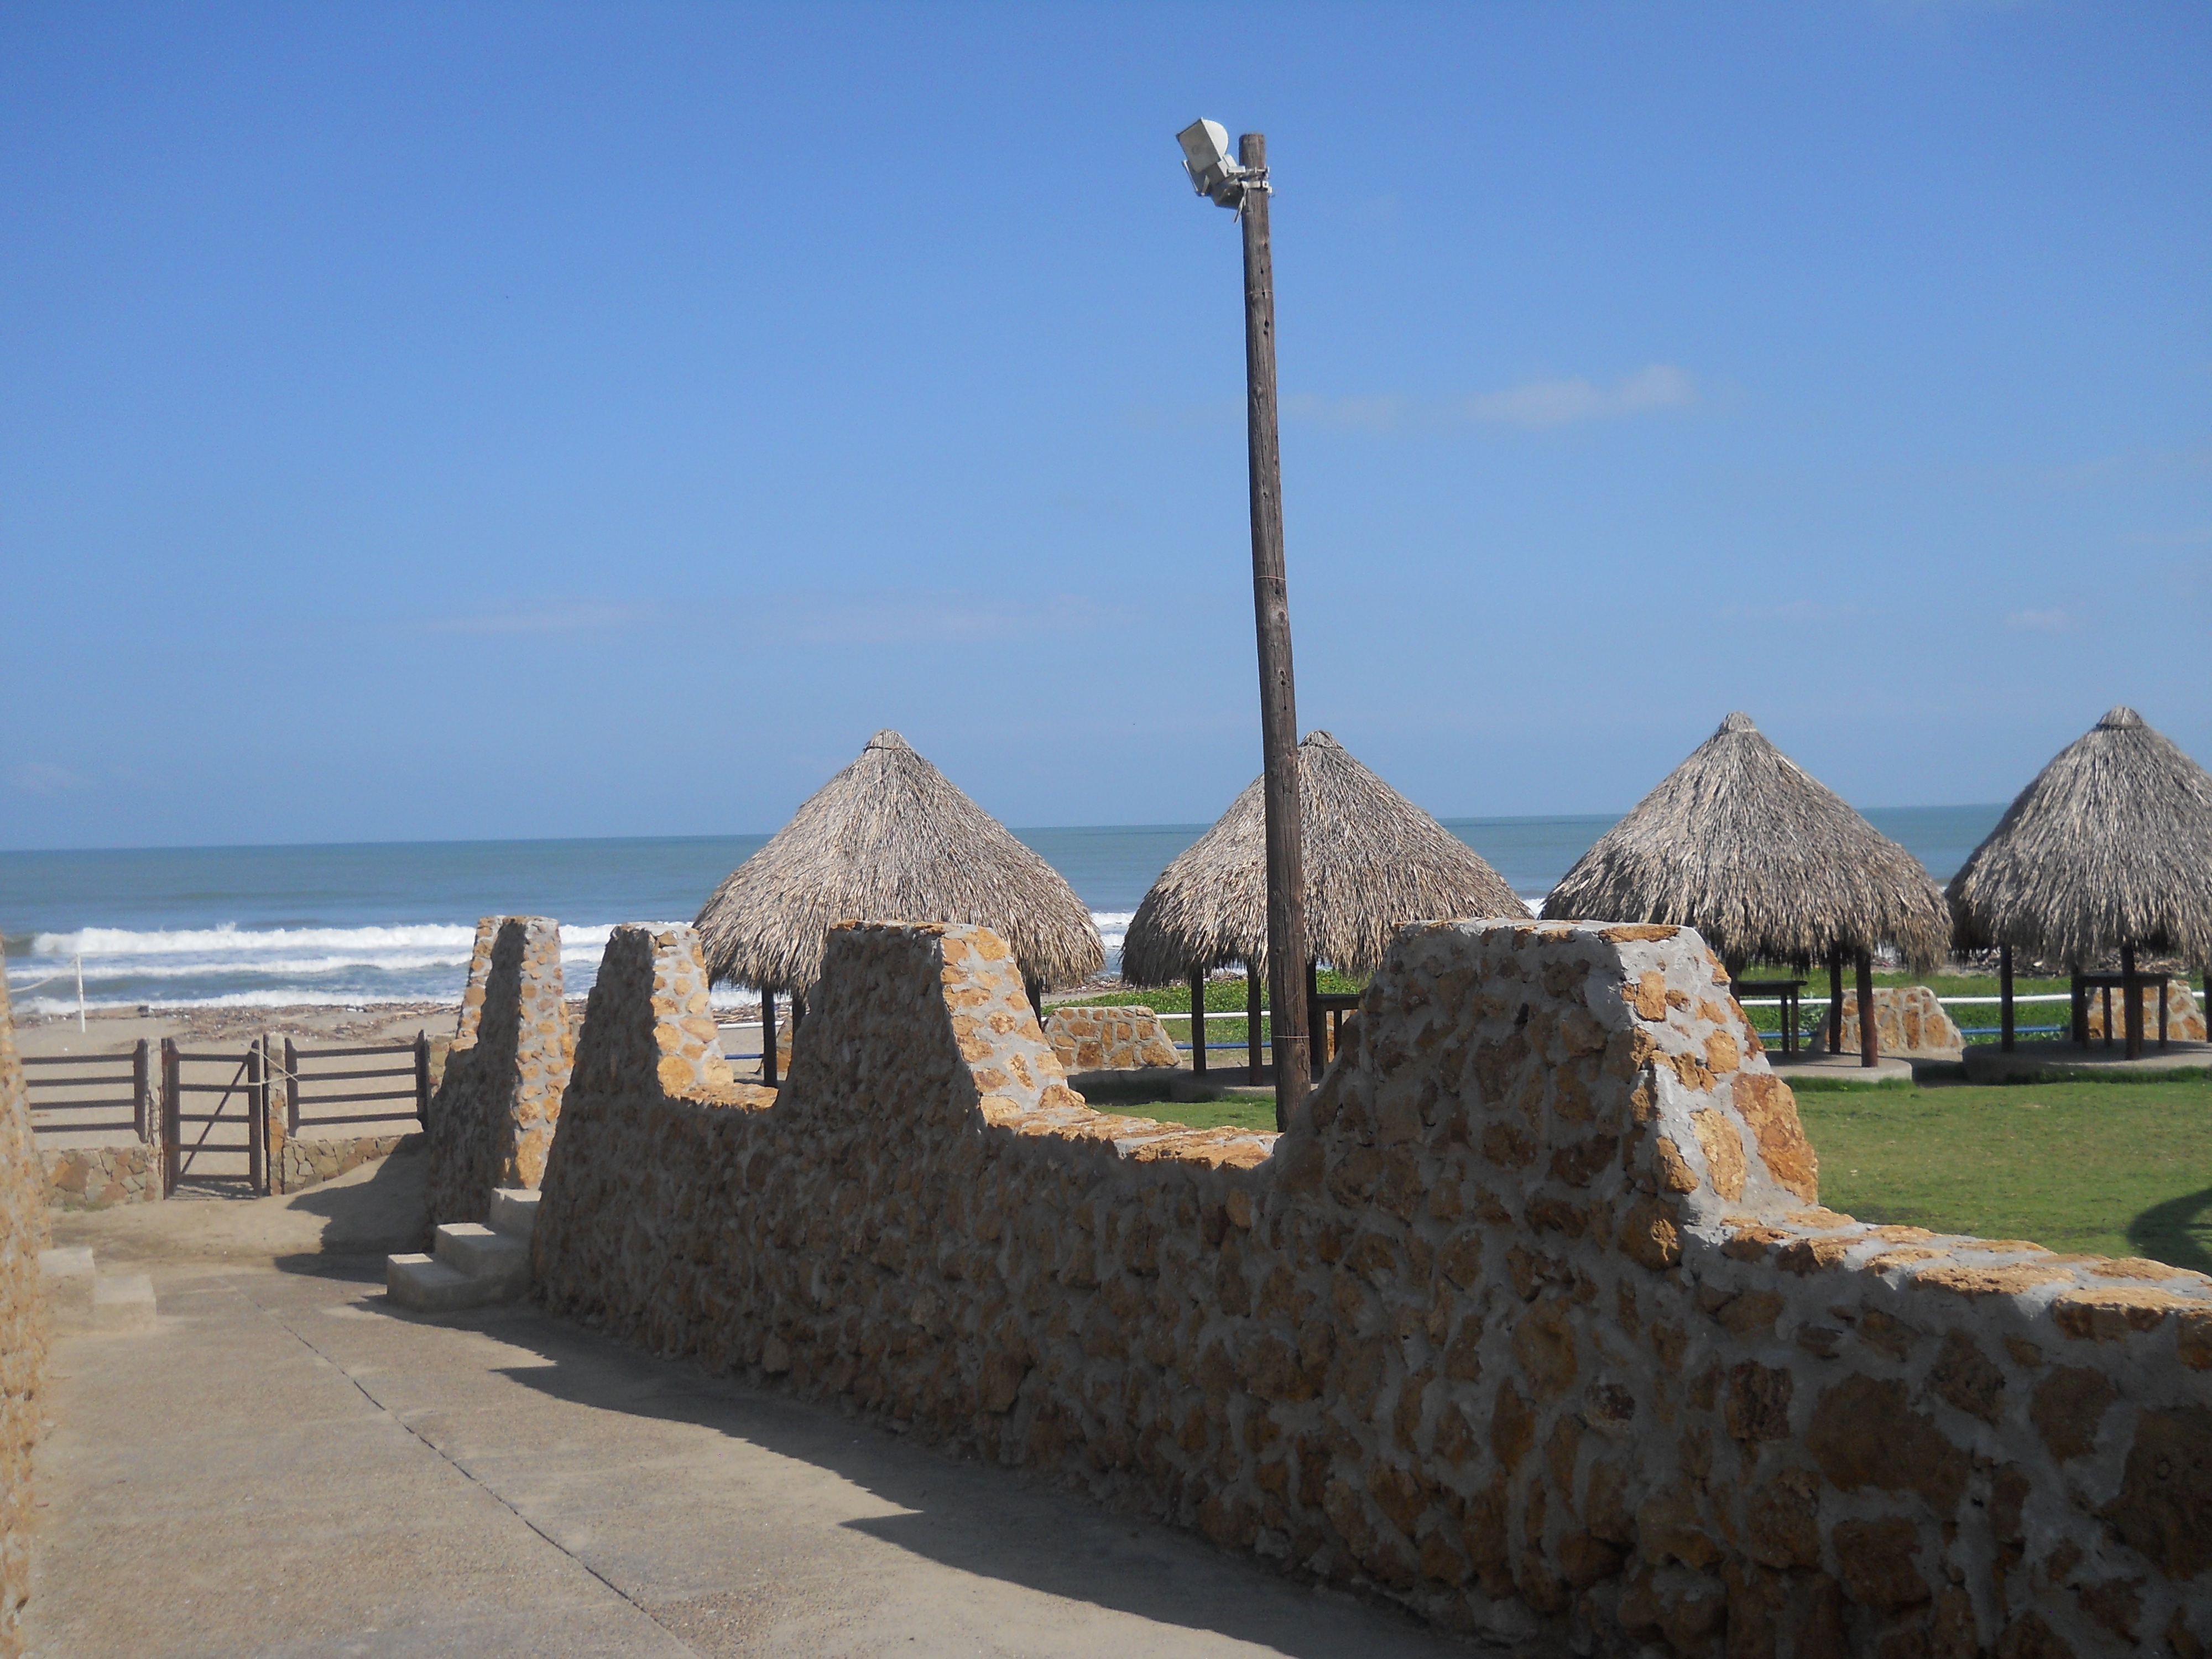
landscape, sea, nature, rock, sky, monument, vacation, tourism, ruins, estate, ancient history